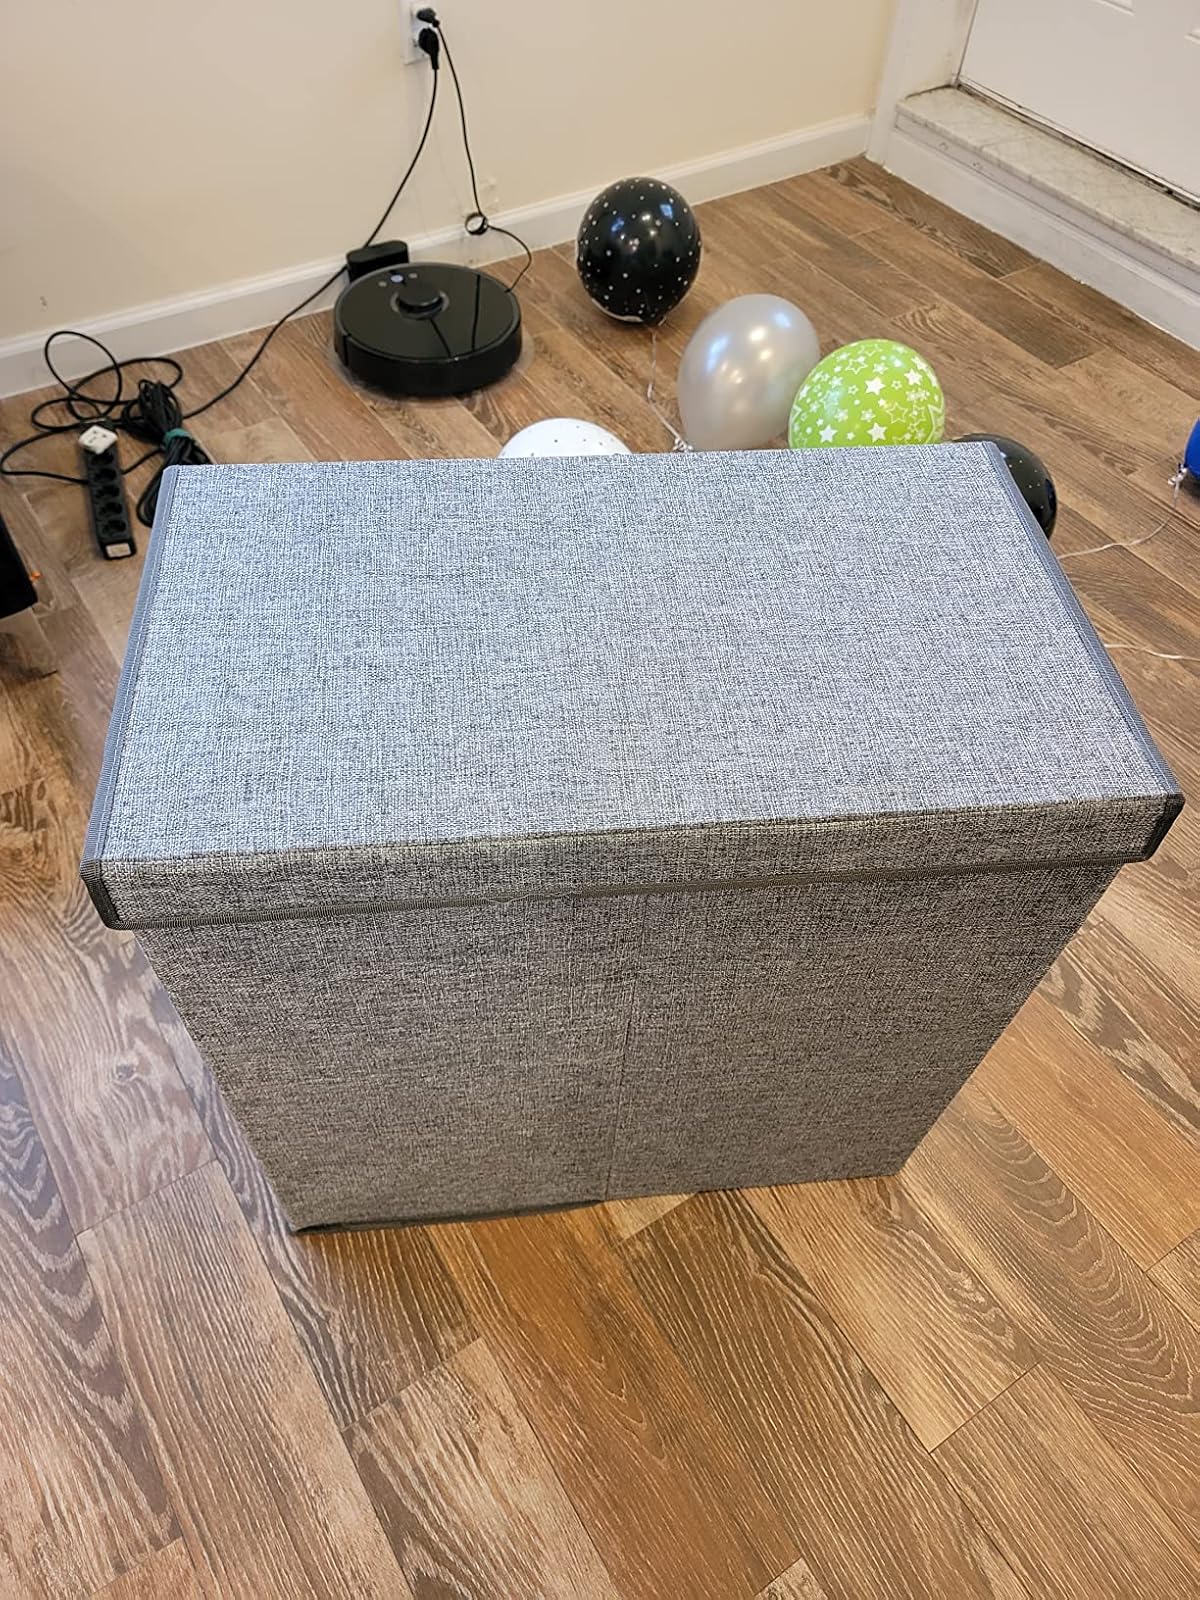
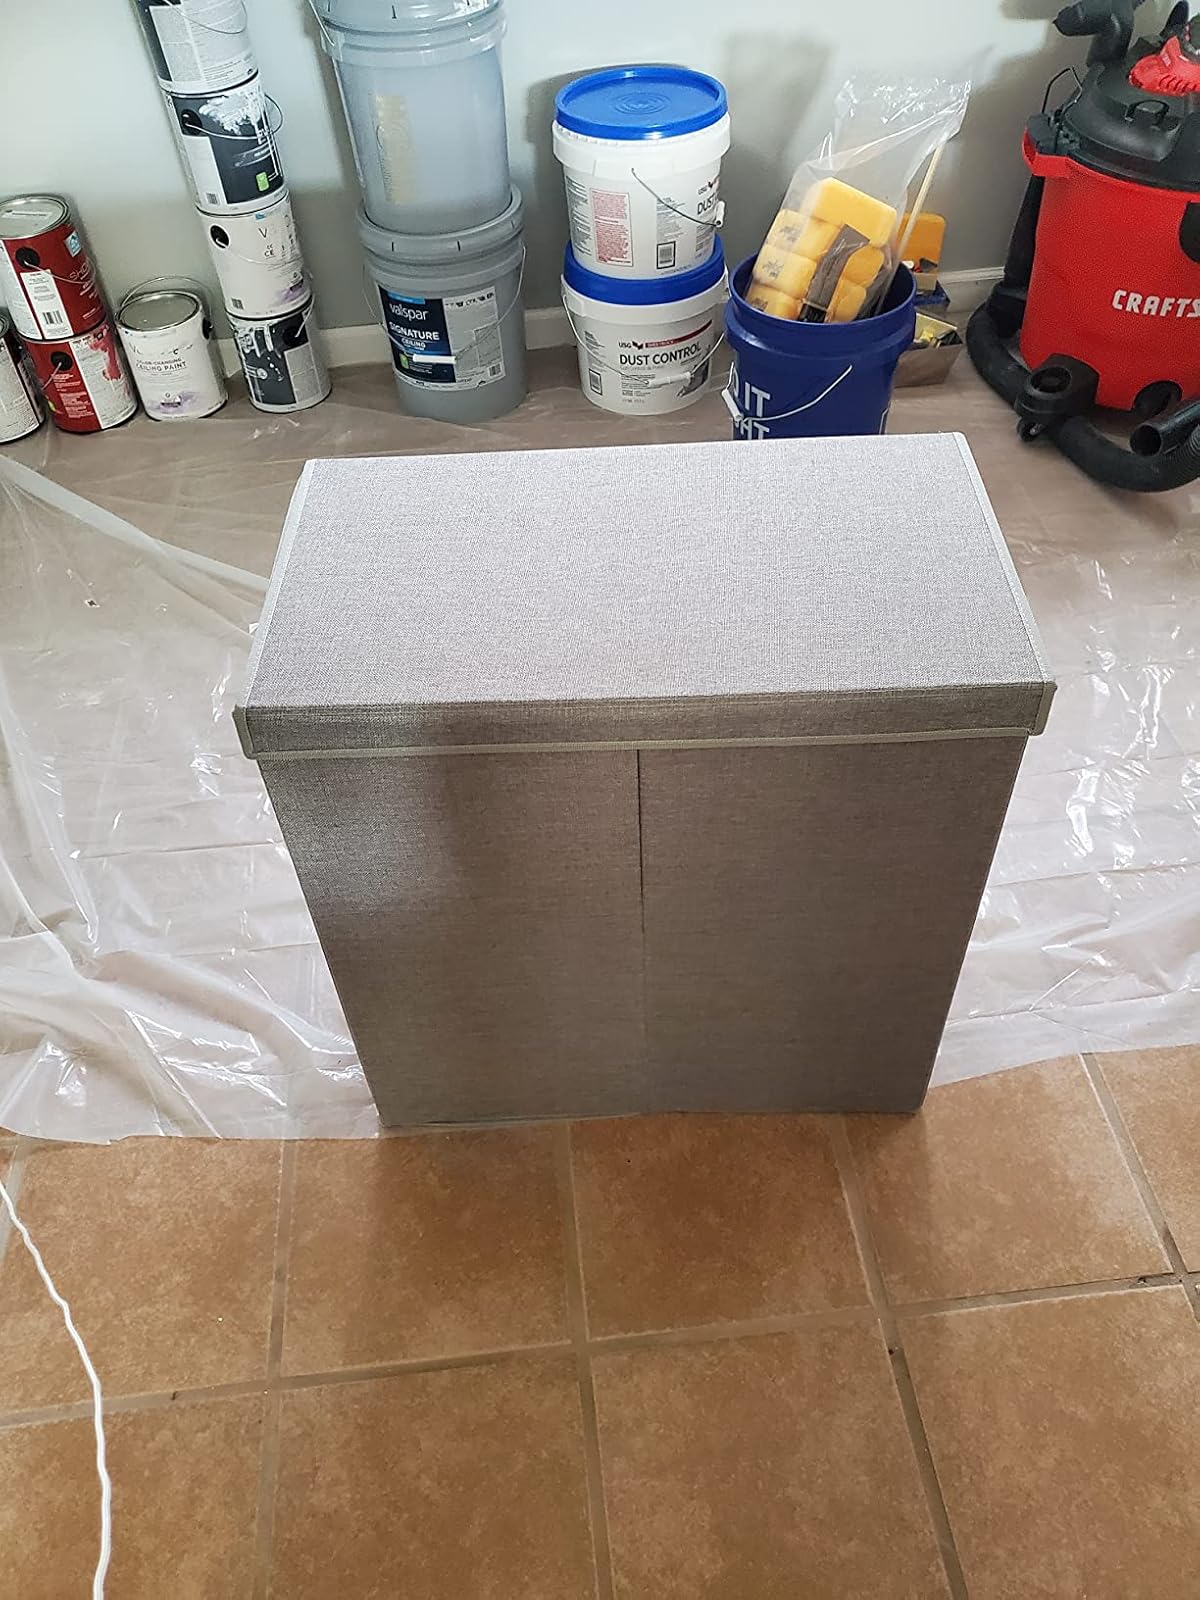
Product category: items_hamper
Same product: yes